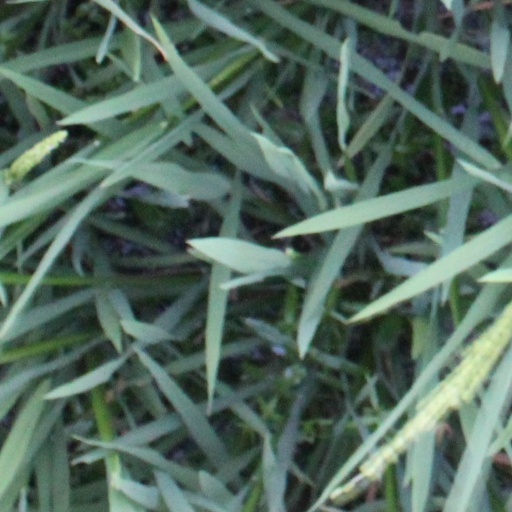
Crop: rice